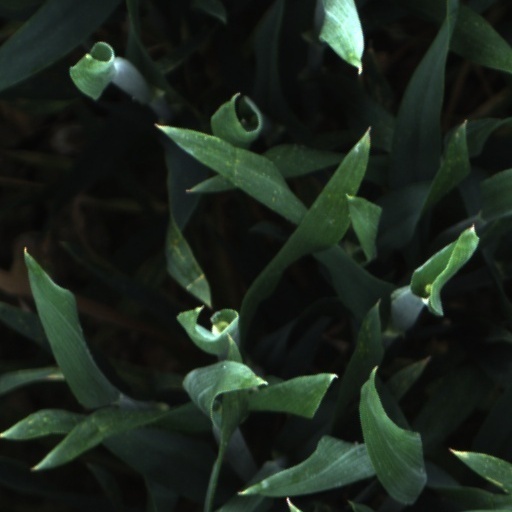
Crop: wheat